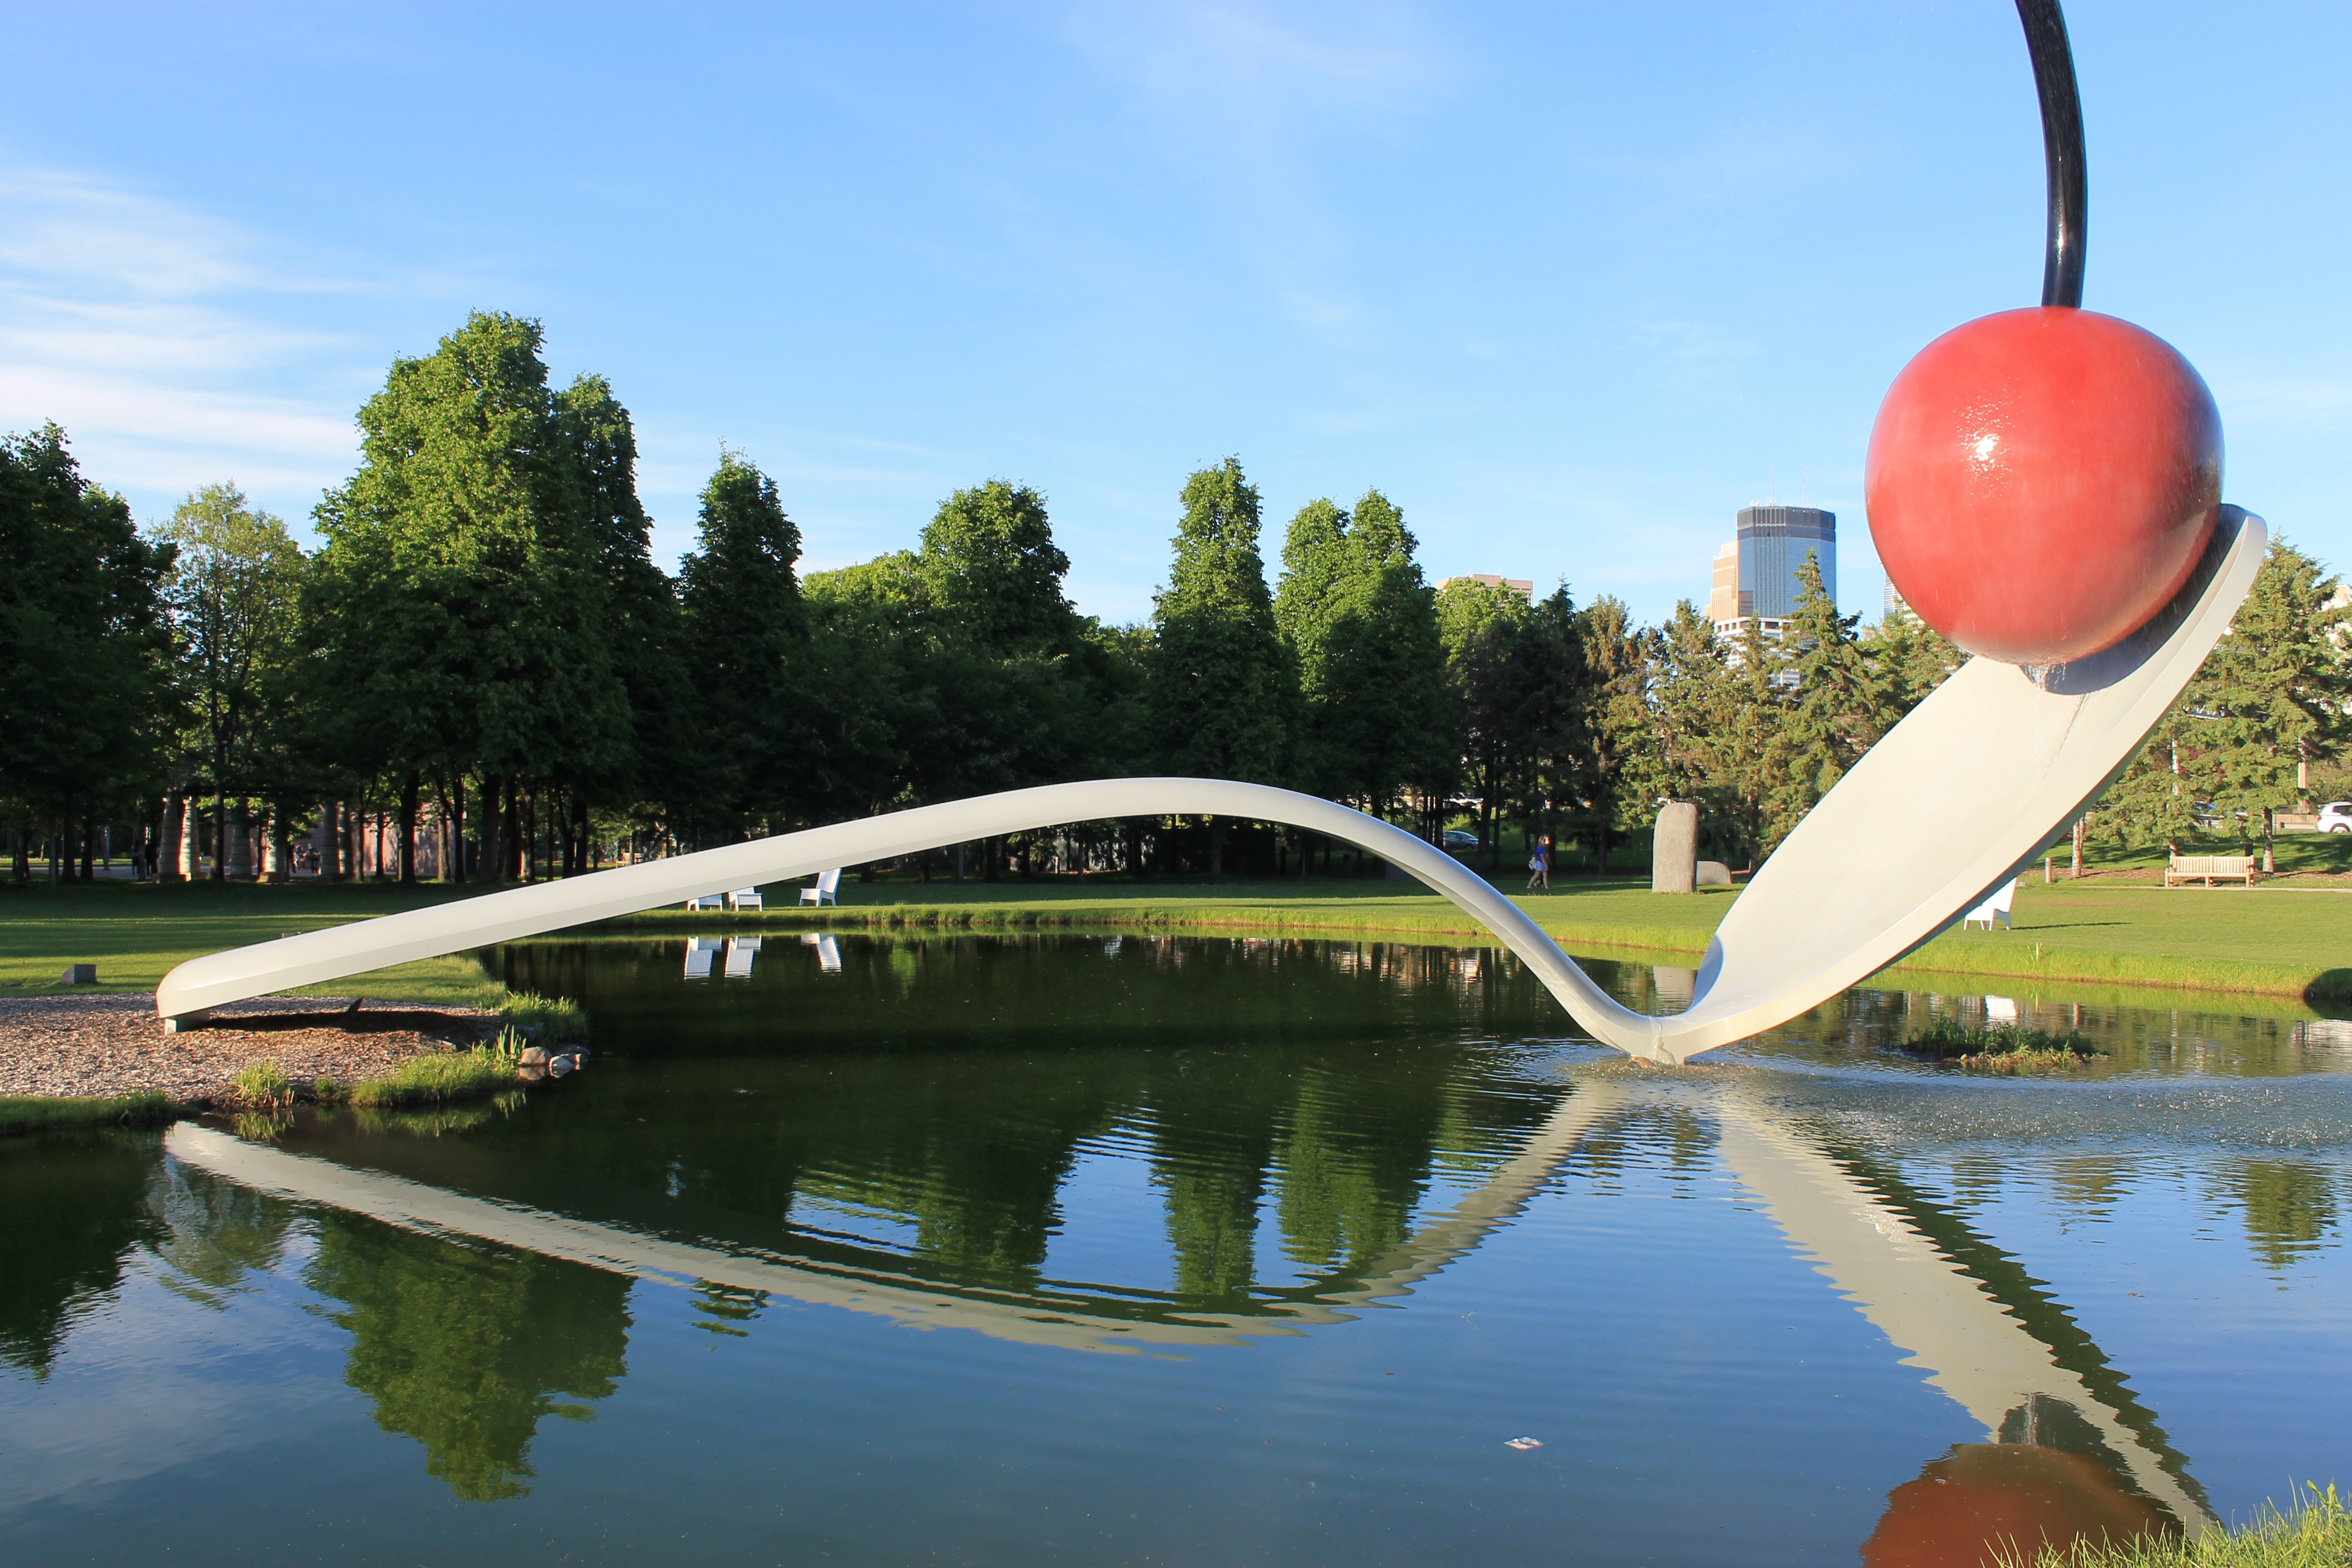
tree, water, bridge, flower, reflection, vehicle, park, waterway, boating